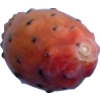
Label: cactus_fruit_red